Mordin Solus

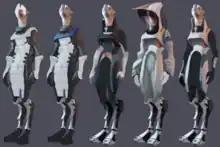
Concept art for Mordin's costume, featuring other suggested designs.

When creating the salarians, early on the designers played around with the general image of the grey alien archetype, having big eyes and grey skin. However, unlike regular grey aliens, salarians ended up with a concave torso and "doglike" legs. Different concepts of salarians were drawn, though many were rejected for being too human-looking. Unlike some of the other races, the salarians are more of "warrior poets" and are supposed to have a higher sense of culture. The heavy eyelids and long face add more sophistication. Their big black eyes express "tranquility" and "alertness". The concave chest is a more alien, unusual structure, and differed from some of the other races. This structure also led to stylistic choices with their clothing, under the idea that they'd stuff fabric there after meeting other races, which art director Matt Rhodes compared to "a bald man wearing a toupée".